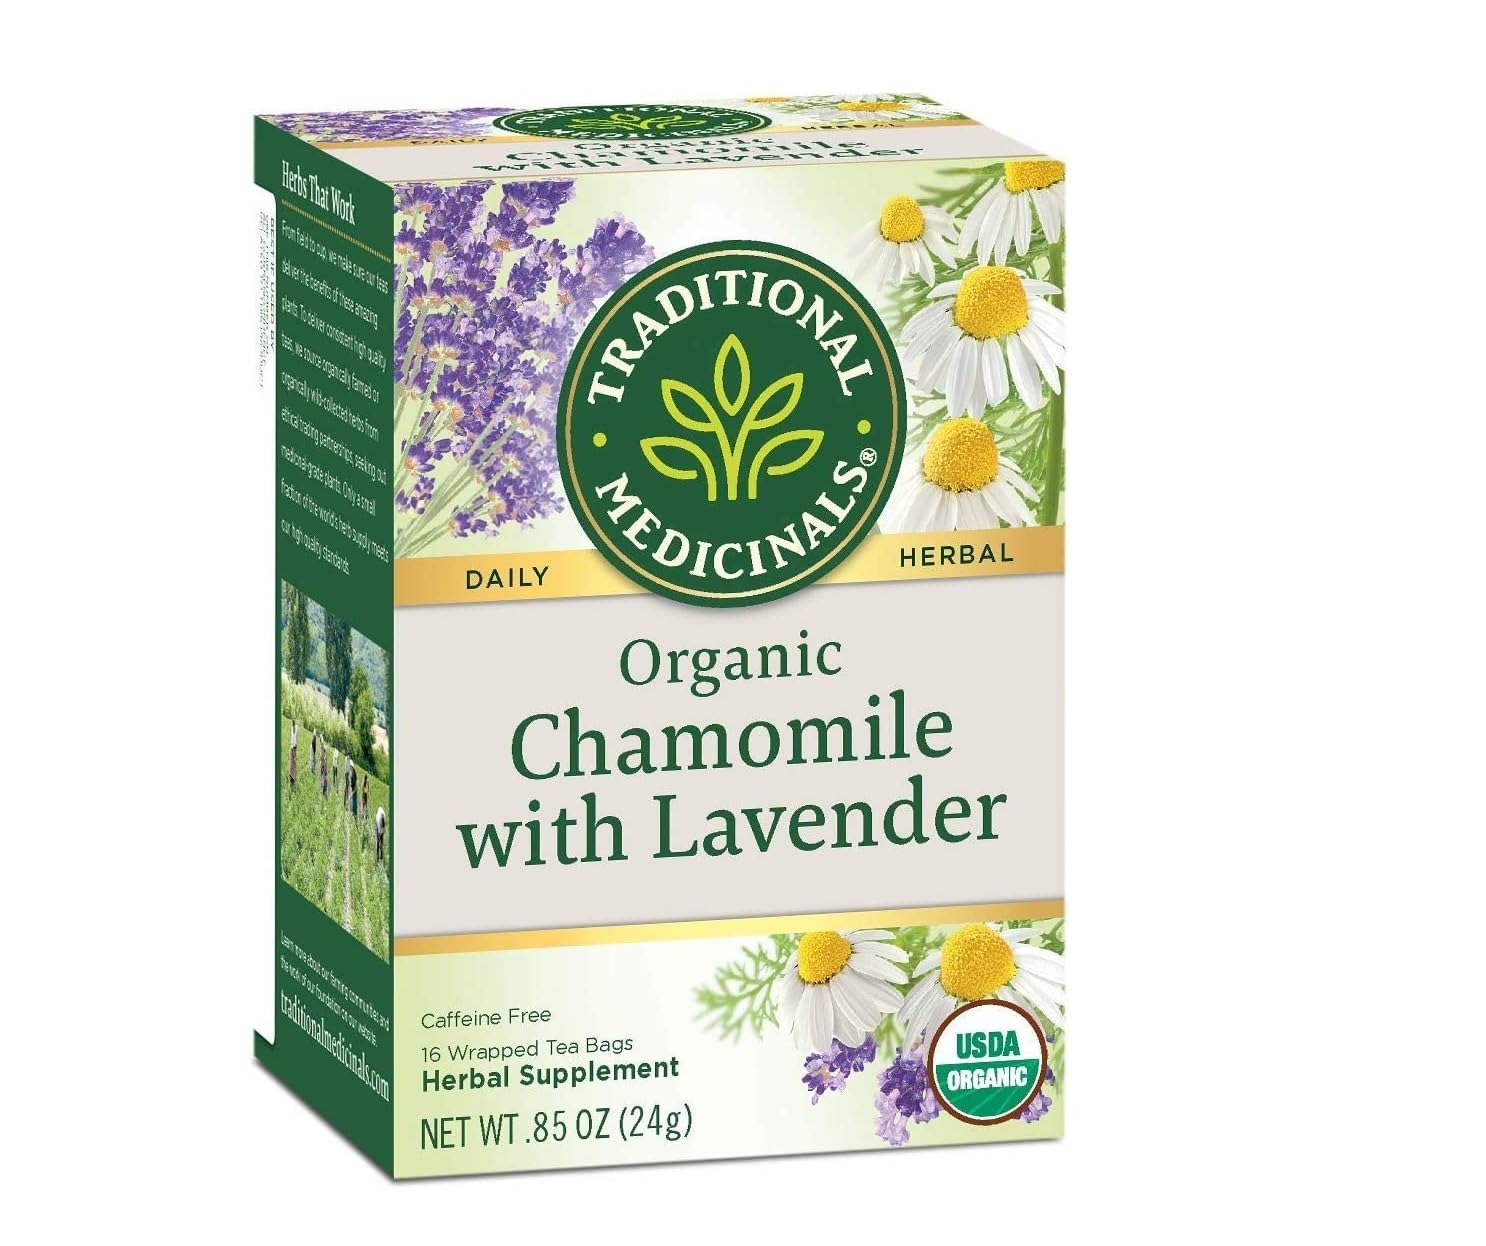
Item Name: Traditional Medicinals Organic Chamomile with Lavender Herbal Tea, 16 Tea Bags (Pack of 1)
Bullet Point 1: Settles your nervous system when stressed.*
Bullet Point 2: Non-GMO Verified. All Ingredients Certified Organic. Kosher. Caffeine Free.
Bullet Point 3: Consistently high-quality herbs from ethical trading partnerships.
Bullet Point 4: Taste: Delightfully floral with distinct lavender notes.
Bullet Point 5: Contains one box containing 16 sealed tea bags.
Value: 96.0
Unit: Count

Price: 5.32